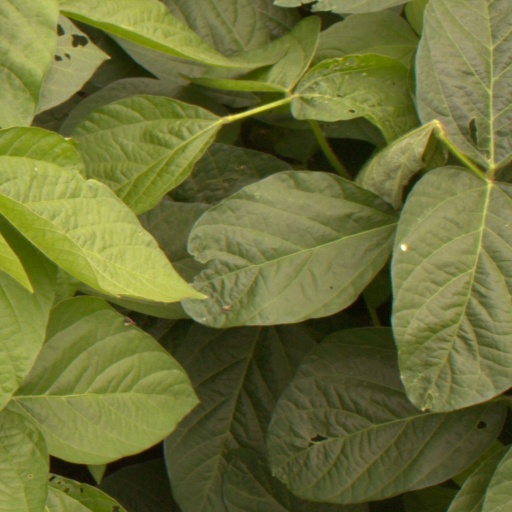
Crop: soybean